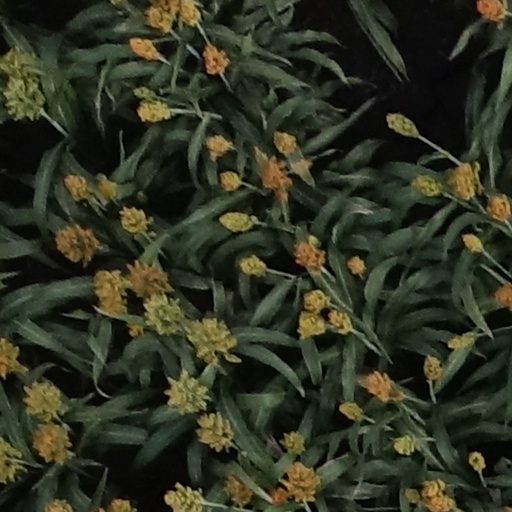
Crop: sorghum